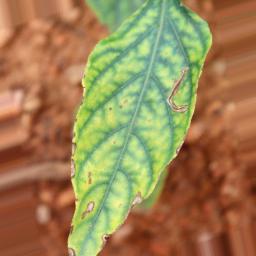
Label: nutritional